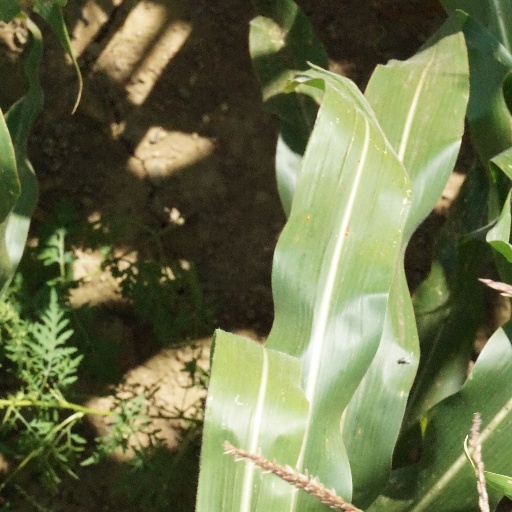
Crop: maize; corn